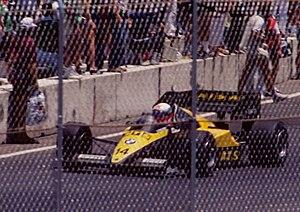
Manfred Winkelhock était un pilote automobile allemand né le 6 octobre 1951 à Waiblingen et mort en course le 12 août 1985 à Toronto.
Auto Technisches Spezialzubehör, ou plus communément ATS, était une écurie de Formule 1 fondée par Gunther Schmidt en 1977. L'écurie a disputé 89 Grands Prix de Formule 1 de 1978 à 1984, a inscrit sept points, et son meilleur classement en championnat du monde des constructeurs est une onzième place en 1979.
L'ATS D7 est la monoplace de Formule 1 engagée par l'écurie allemande ATS dans le cadre du championnat du monde de Formule 1 1984. Elle est pilotée par Manfred Winkelhock, remplacé en fin de saison par Gerhard Berger.